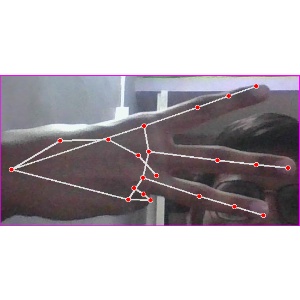
अक्षर: भ